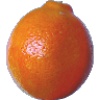
Label: Tangelo 1